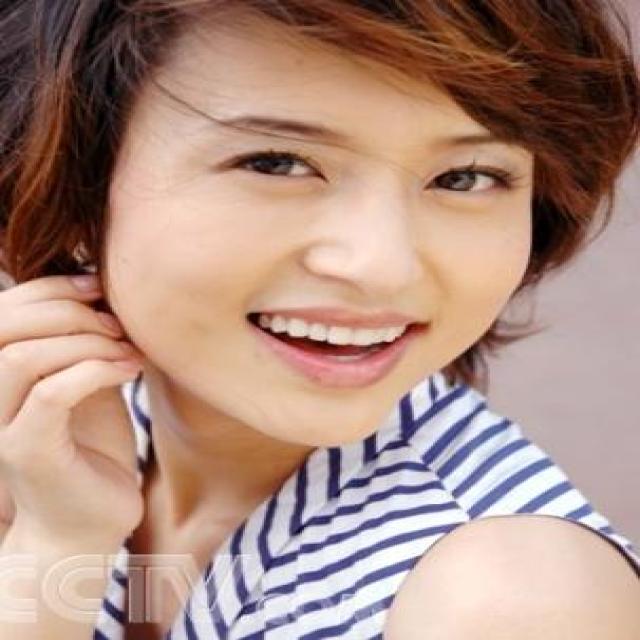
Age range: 21-44